Jon Toogood

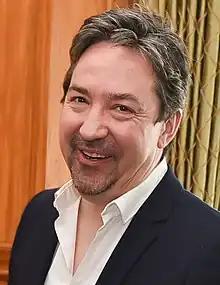
Toogood in 2020

Jonathan Charles Toogood (born 9 August 1971) is a New Zealand musician who is the frontman (lead vocals and guitar) of the rock band Shihad. He started playing guitar when he was "8 or 9" and became friends with Tom Larkin while at Wellington High School. Toogood and Larkin were fans of AC/DC and Metallica and started Shihad in 1988.